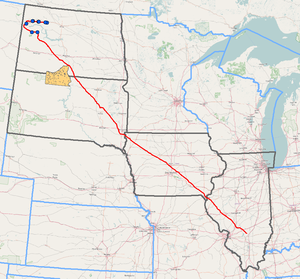
Le Dakota Access Pipeline, ou Bakken pipeline, est un projet de pipeline long de 1 825 km, aux États-Unis, dans les états de l'Illinois et du Dakota du Nord. En majeure partie construit, il est controversé quant à sa nécessité, ses effets potentiels sur l'environnement et ses effets sur le changement climatique. Un certain nombre d'Amérindiens s'y sont opposés pour son passage près de la réserve indienne de Standing Rock.